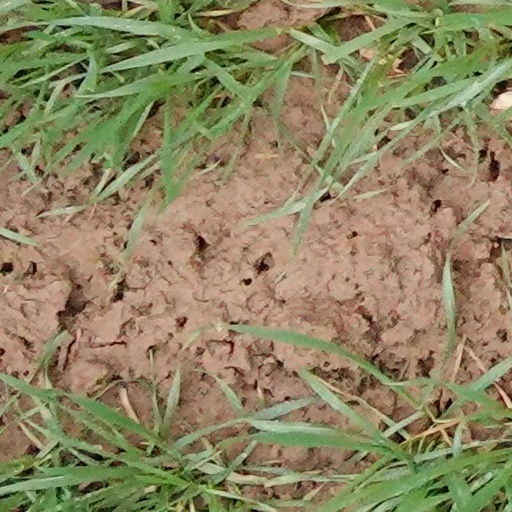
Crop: wheat